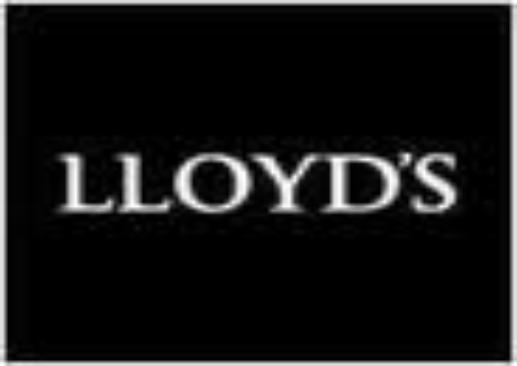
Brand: LLoyd's
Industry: Others